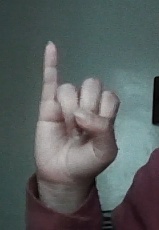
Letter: meem